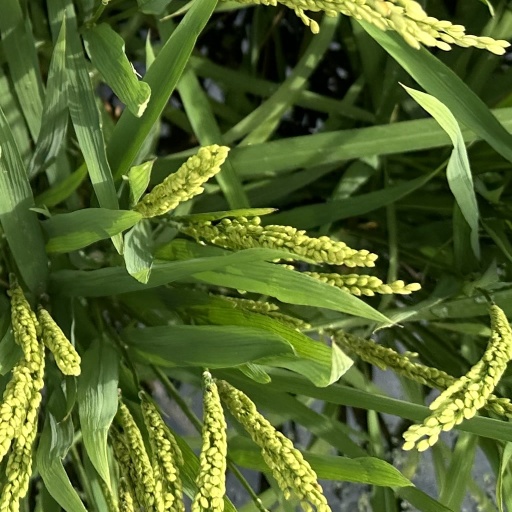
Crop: rice